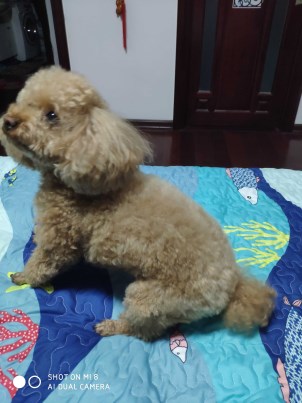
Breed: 7449-n000128-teddy